Sir George Wynne, 1st Baronet

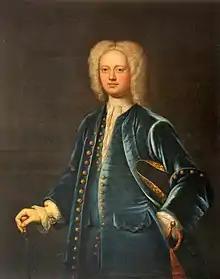
Sir George Wynne, portrait around 1736

Sir George Wynne, 1st Baronet (May 1700 – 5 August 1756), of Leeswood Hall, Flintshire, was a Welsh land owner and Whig politician who sat in the House of Commons from 1734 to 1742.